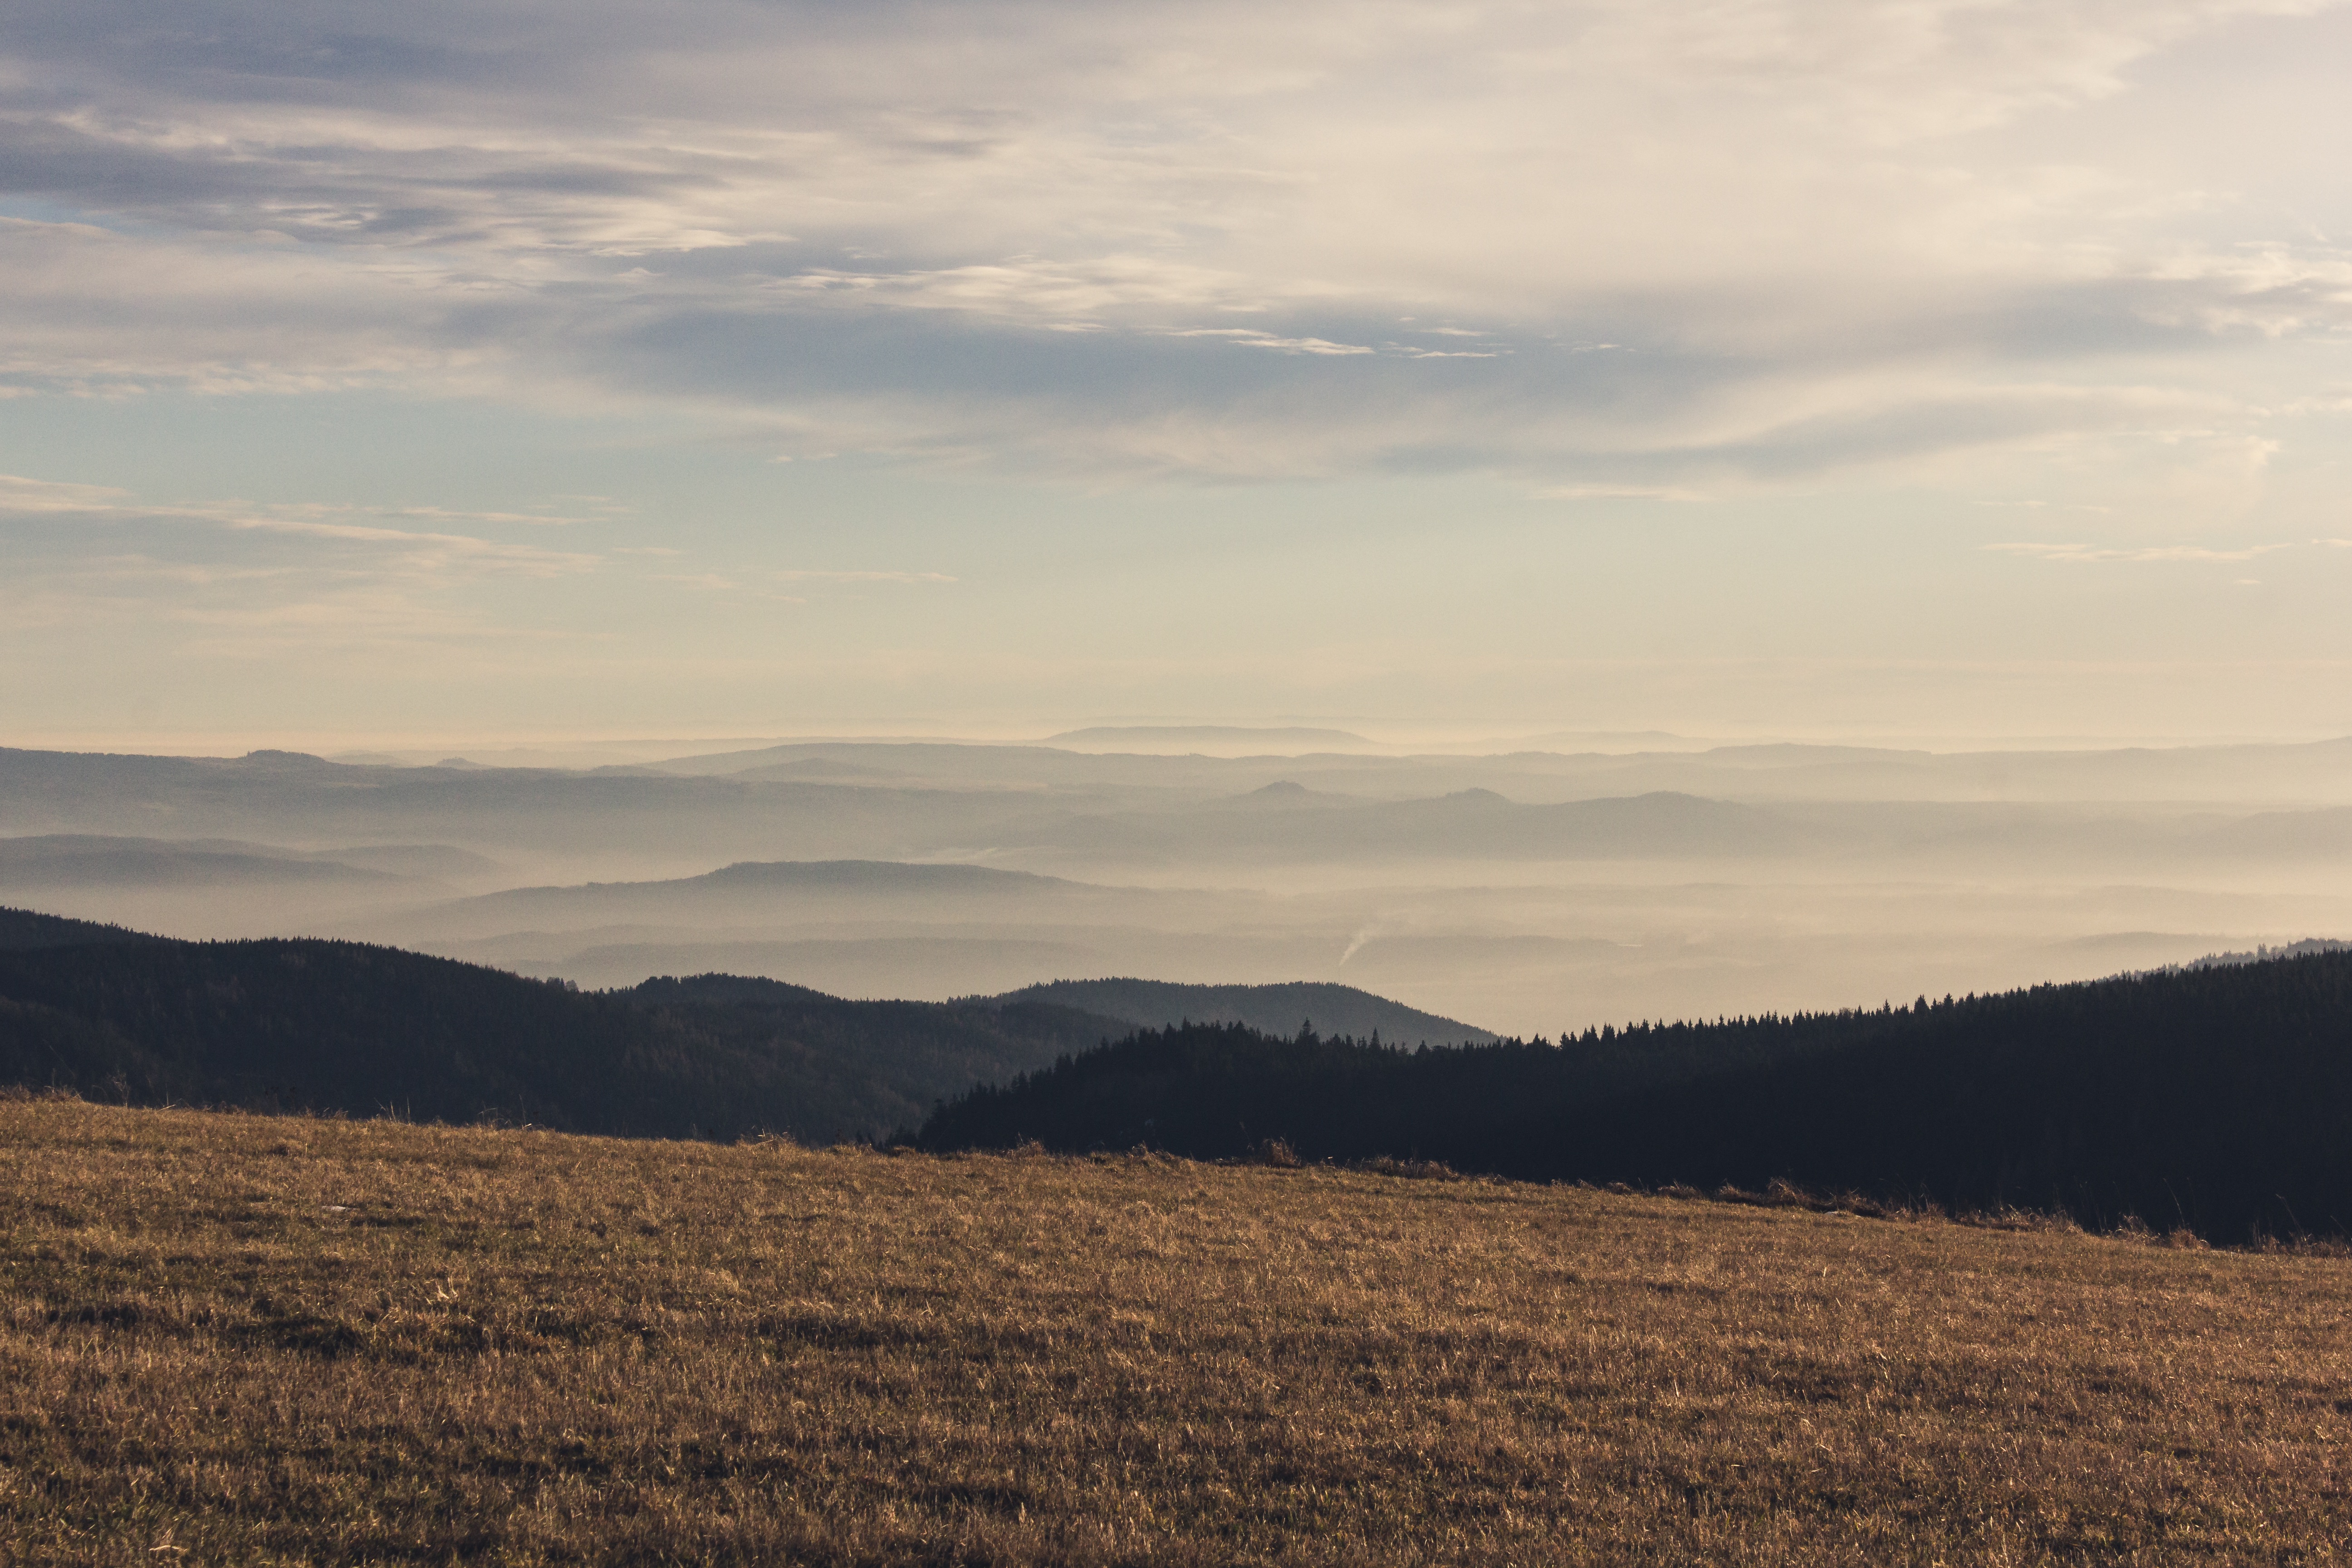
landscape, tree, nature, horizon, wilderness, mountain, cloud, sky, sunrise, sunset, mist, field, prairie, sunlight, morning, hill, dawn, dusk, evening, plain, grassland, plateau, loch, steppe, rural area, natural environment, geographical feature, atmospheric phenomenon, mountainous landforms